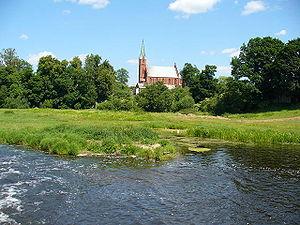
La Šešupė est une rivière transfrontalière d'Europe du Nord, affluent du Niémen qui coule en Pologne, en Lituanie et en Russie.
Krasnoznamensk est une ville de l'oblast de Kaliningrad, en Russie, et le centre administratif du raïon Krasnoznamenski. Sa population s'élevait à 3 410 habitants en 2013.